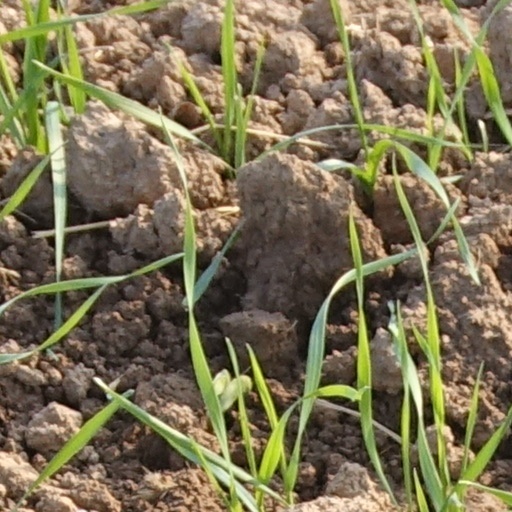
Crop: wheat